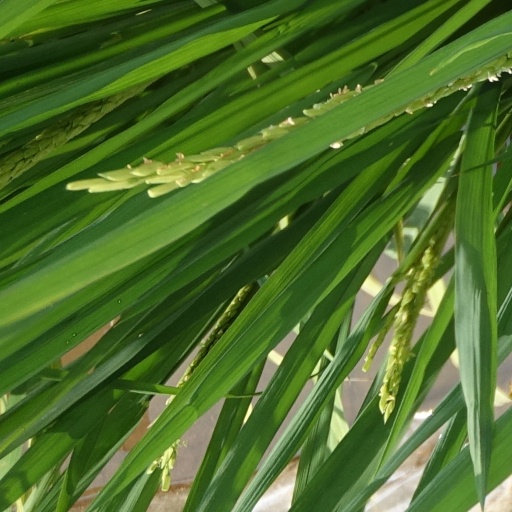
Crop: rice